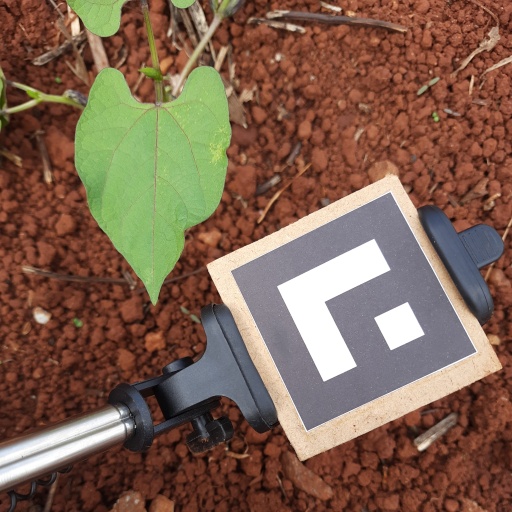
Observations: wavy surface, no eating holes, under sunlight, under shade